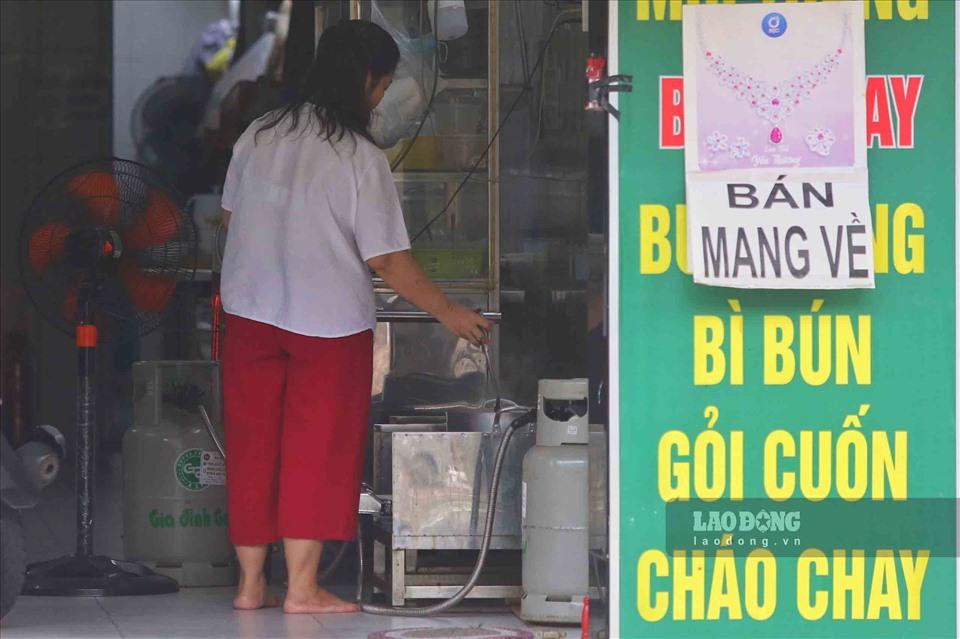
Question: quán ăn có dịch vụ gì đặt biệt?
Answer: dịch vụ bán mang về